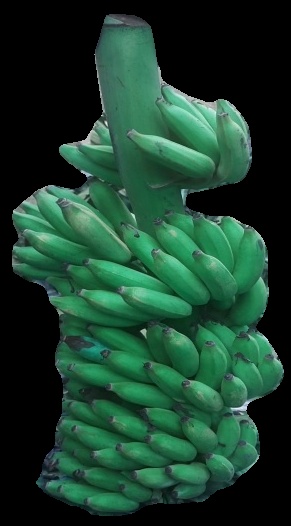
Variety: elakki-bale
Grade: grade1